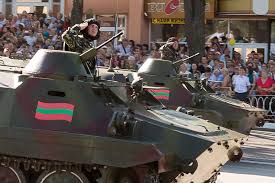
Label: MT_LB